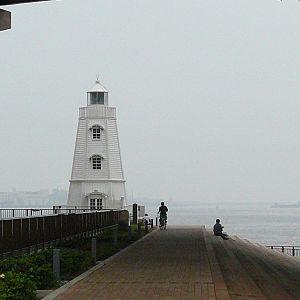
Cette liste présente les sites historiques du Japon situés dans la préfecture urbaine d'Ōsaka.